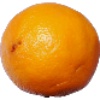
Label: lemon_meyer